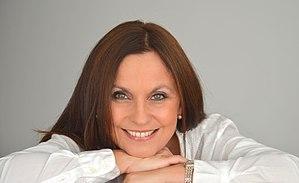
Claudia Amengual, née le 7 janvier 1969 à Montevideo, est une romancière et traductrice uruguayenne.